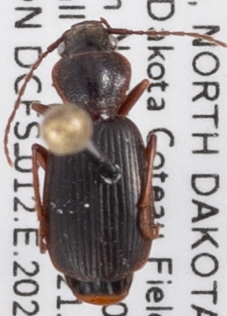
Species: Cymindis cribricollis
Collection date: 2021-08-03
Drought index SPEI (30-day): -2.09
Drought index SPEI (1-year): -2.09
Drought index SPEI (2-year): -0.9